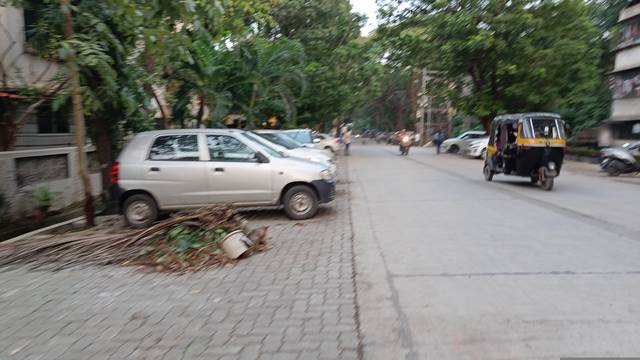
Region: India
Coordinates: 19.211, 73.105